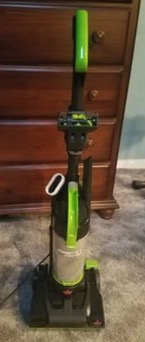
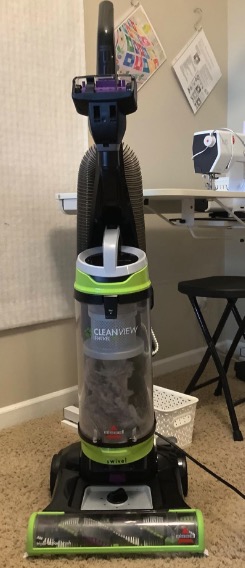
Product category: items_vacuum
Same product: no